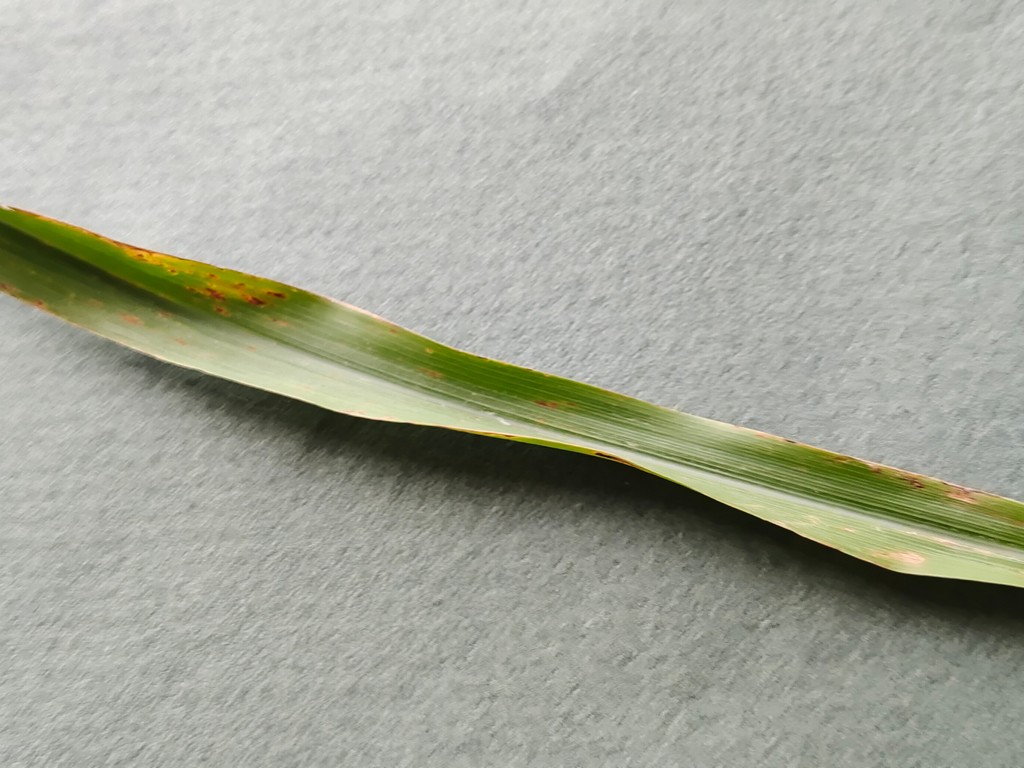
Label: Unhealthy